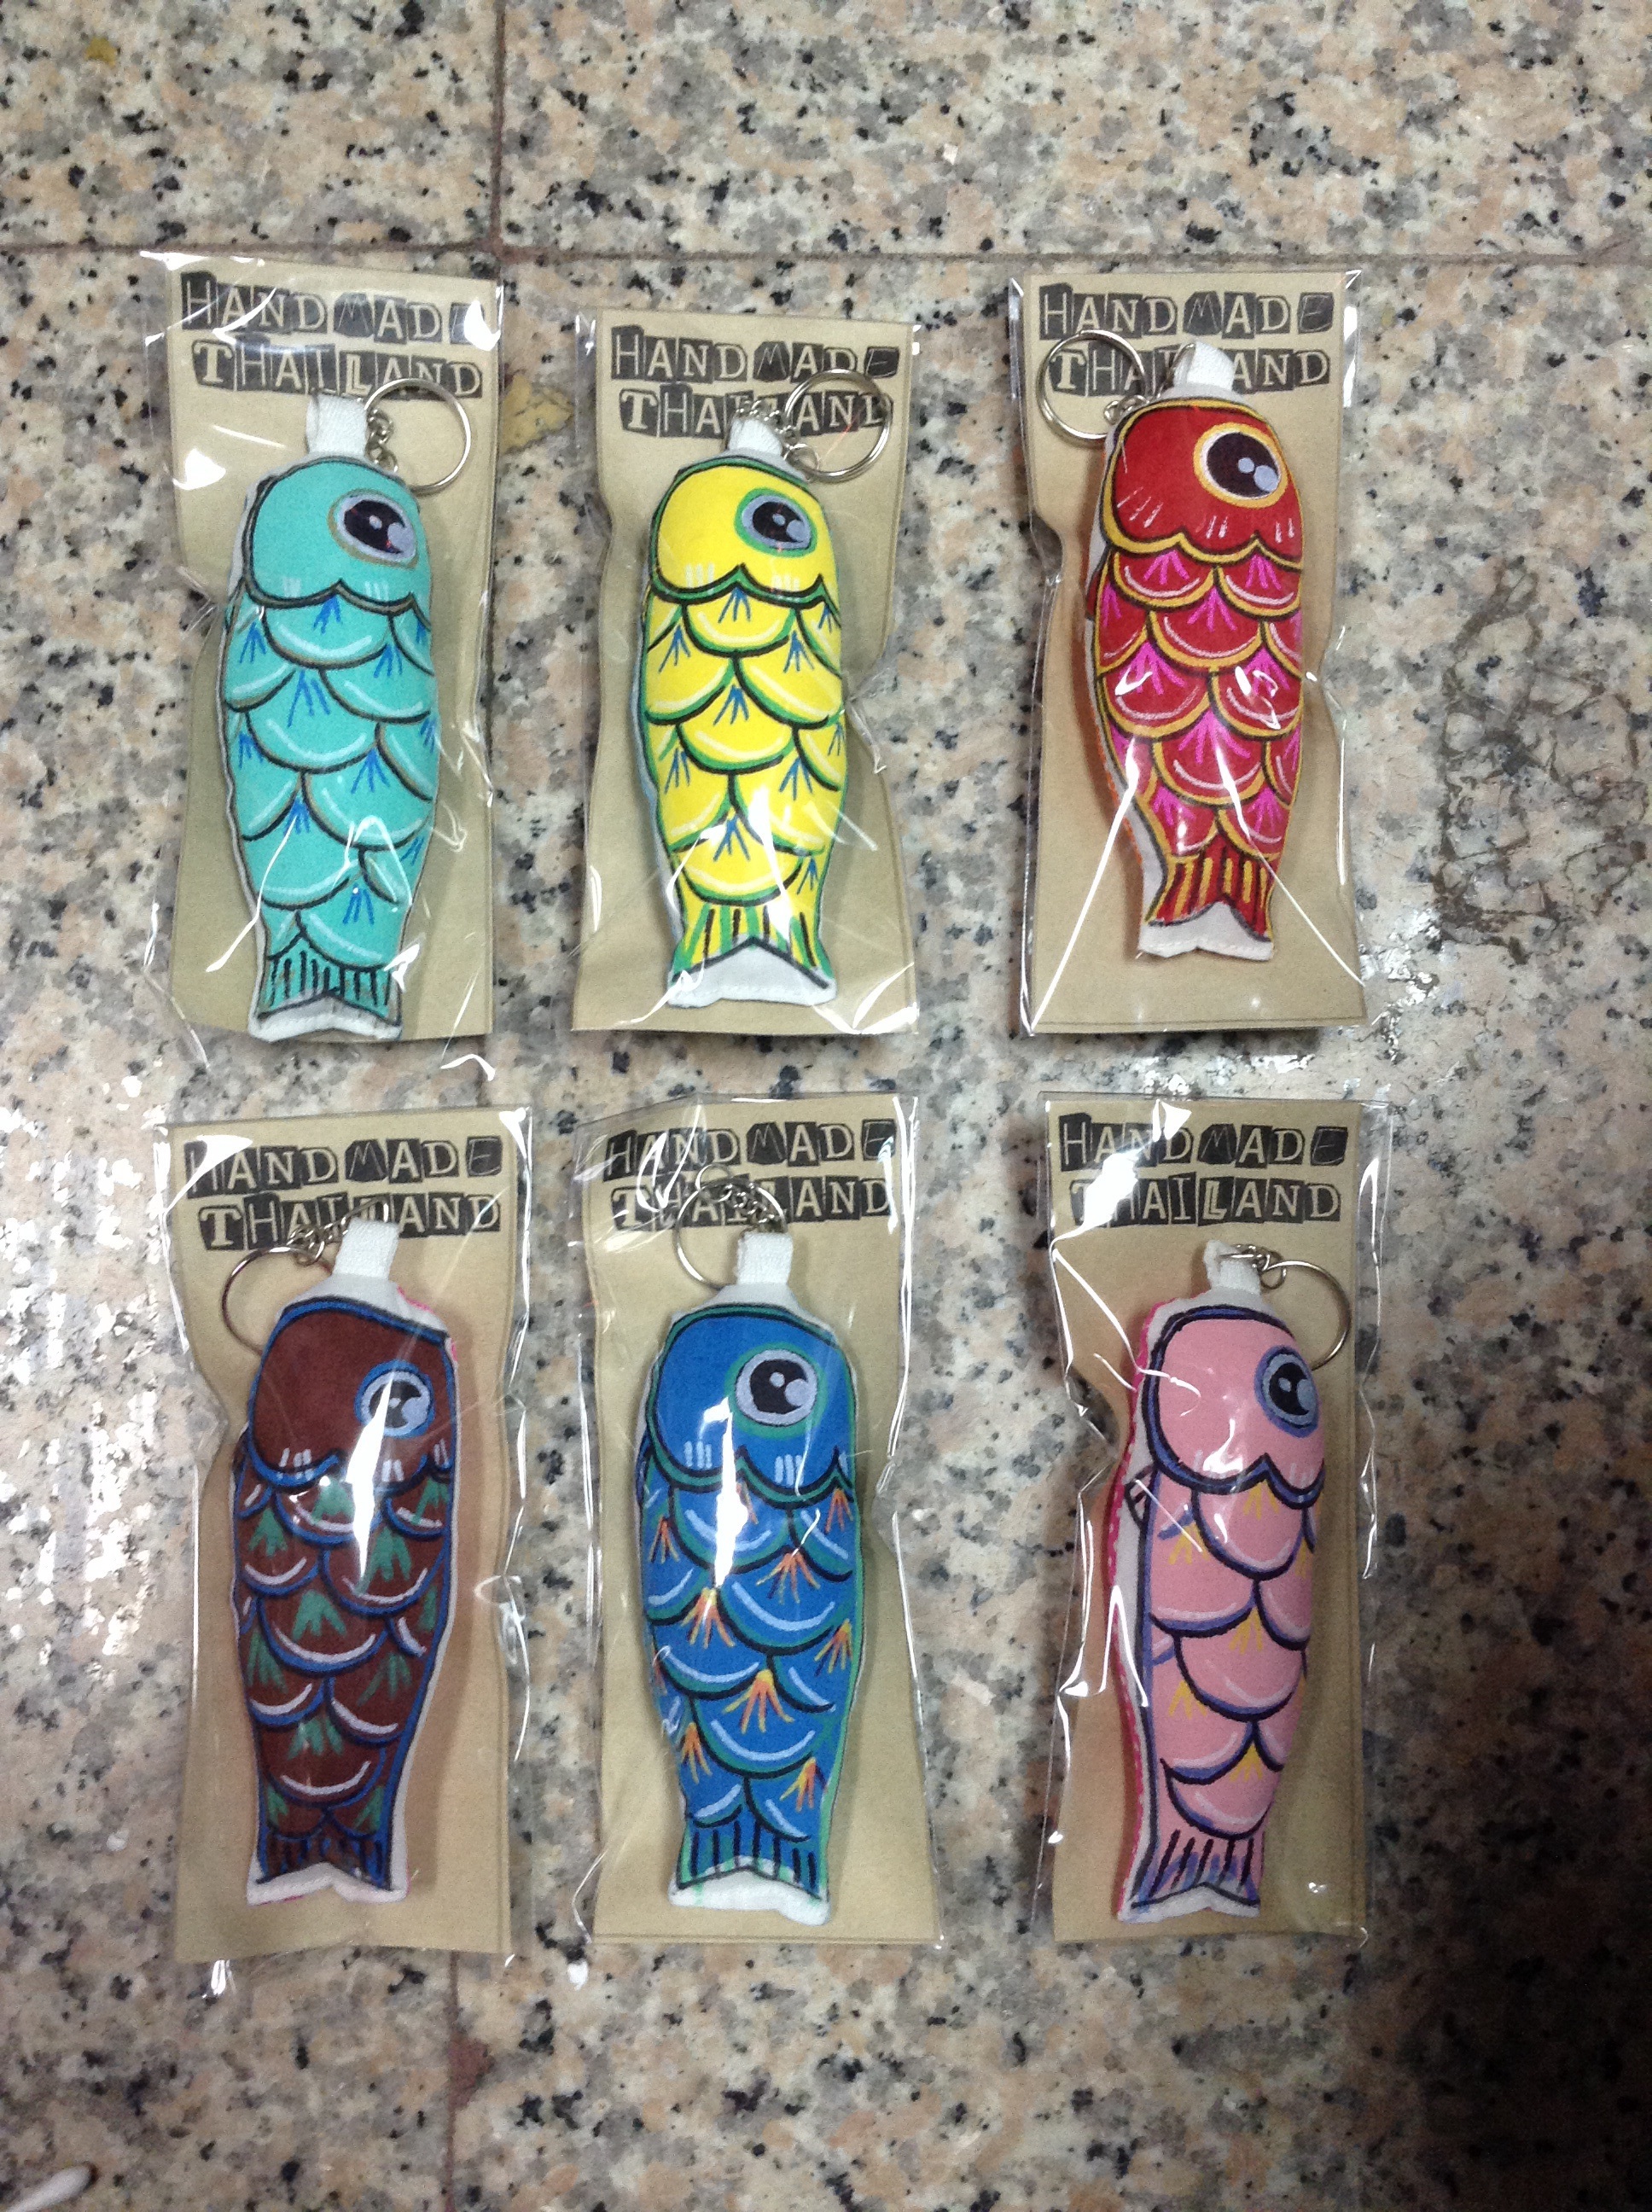
decoration, snowboard, gifts, jewellery, art, footwear, accessories, tiki, fashion accessory